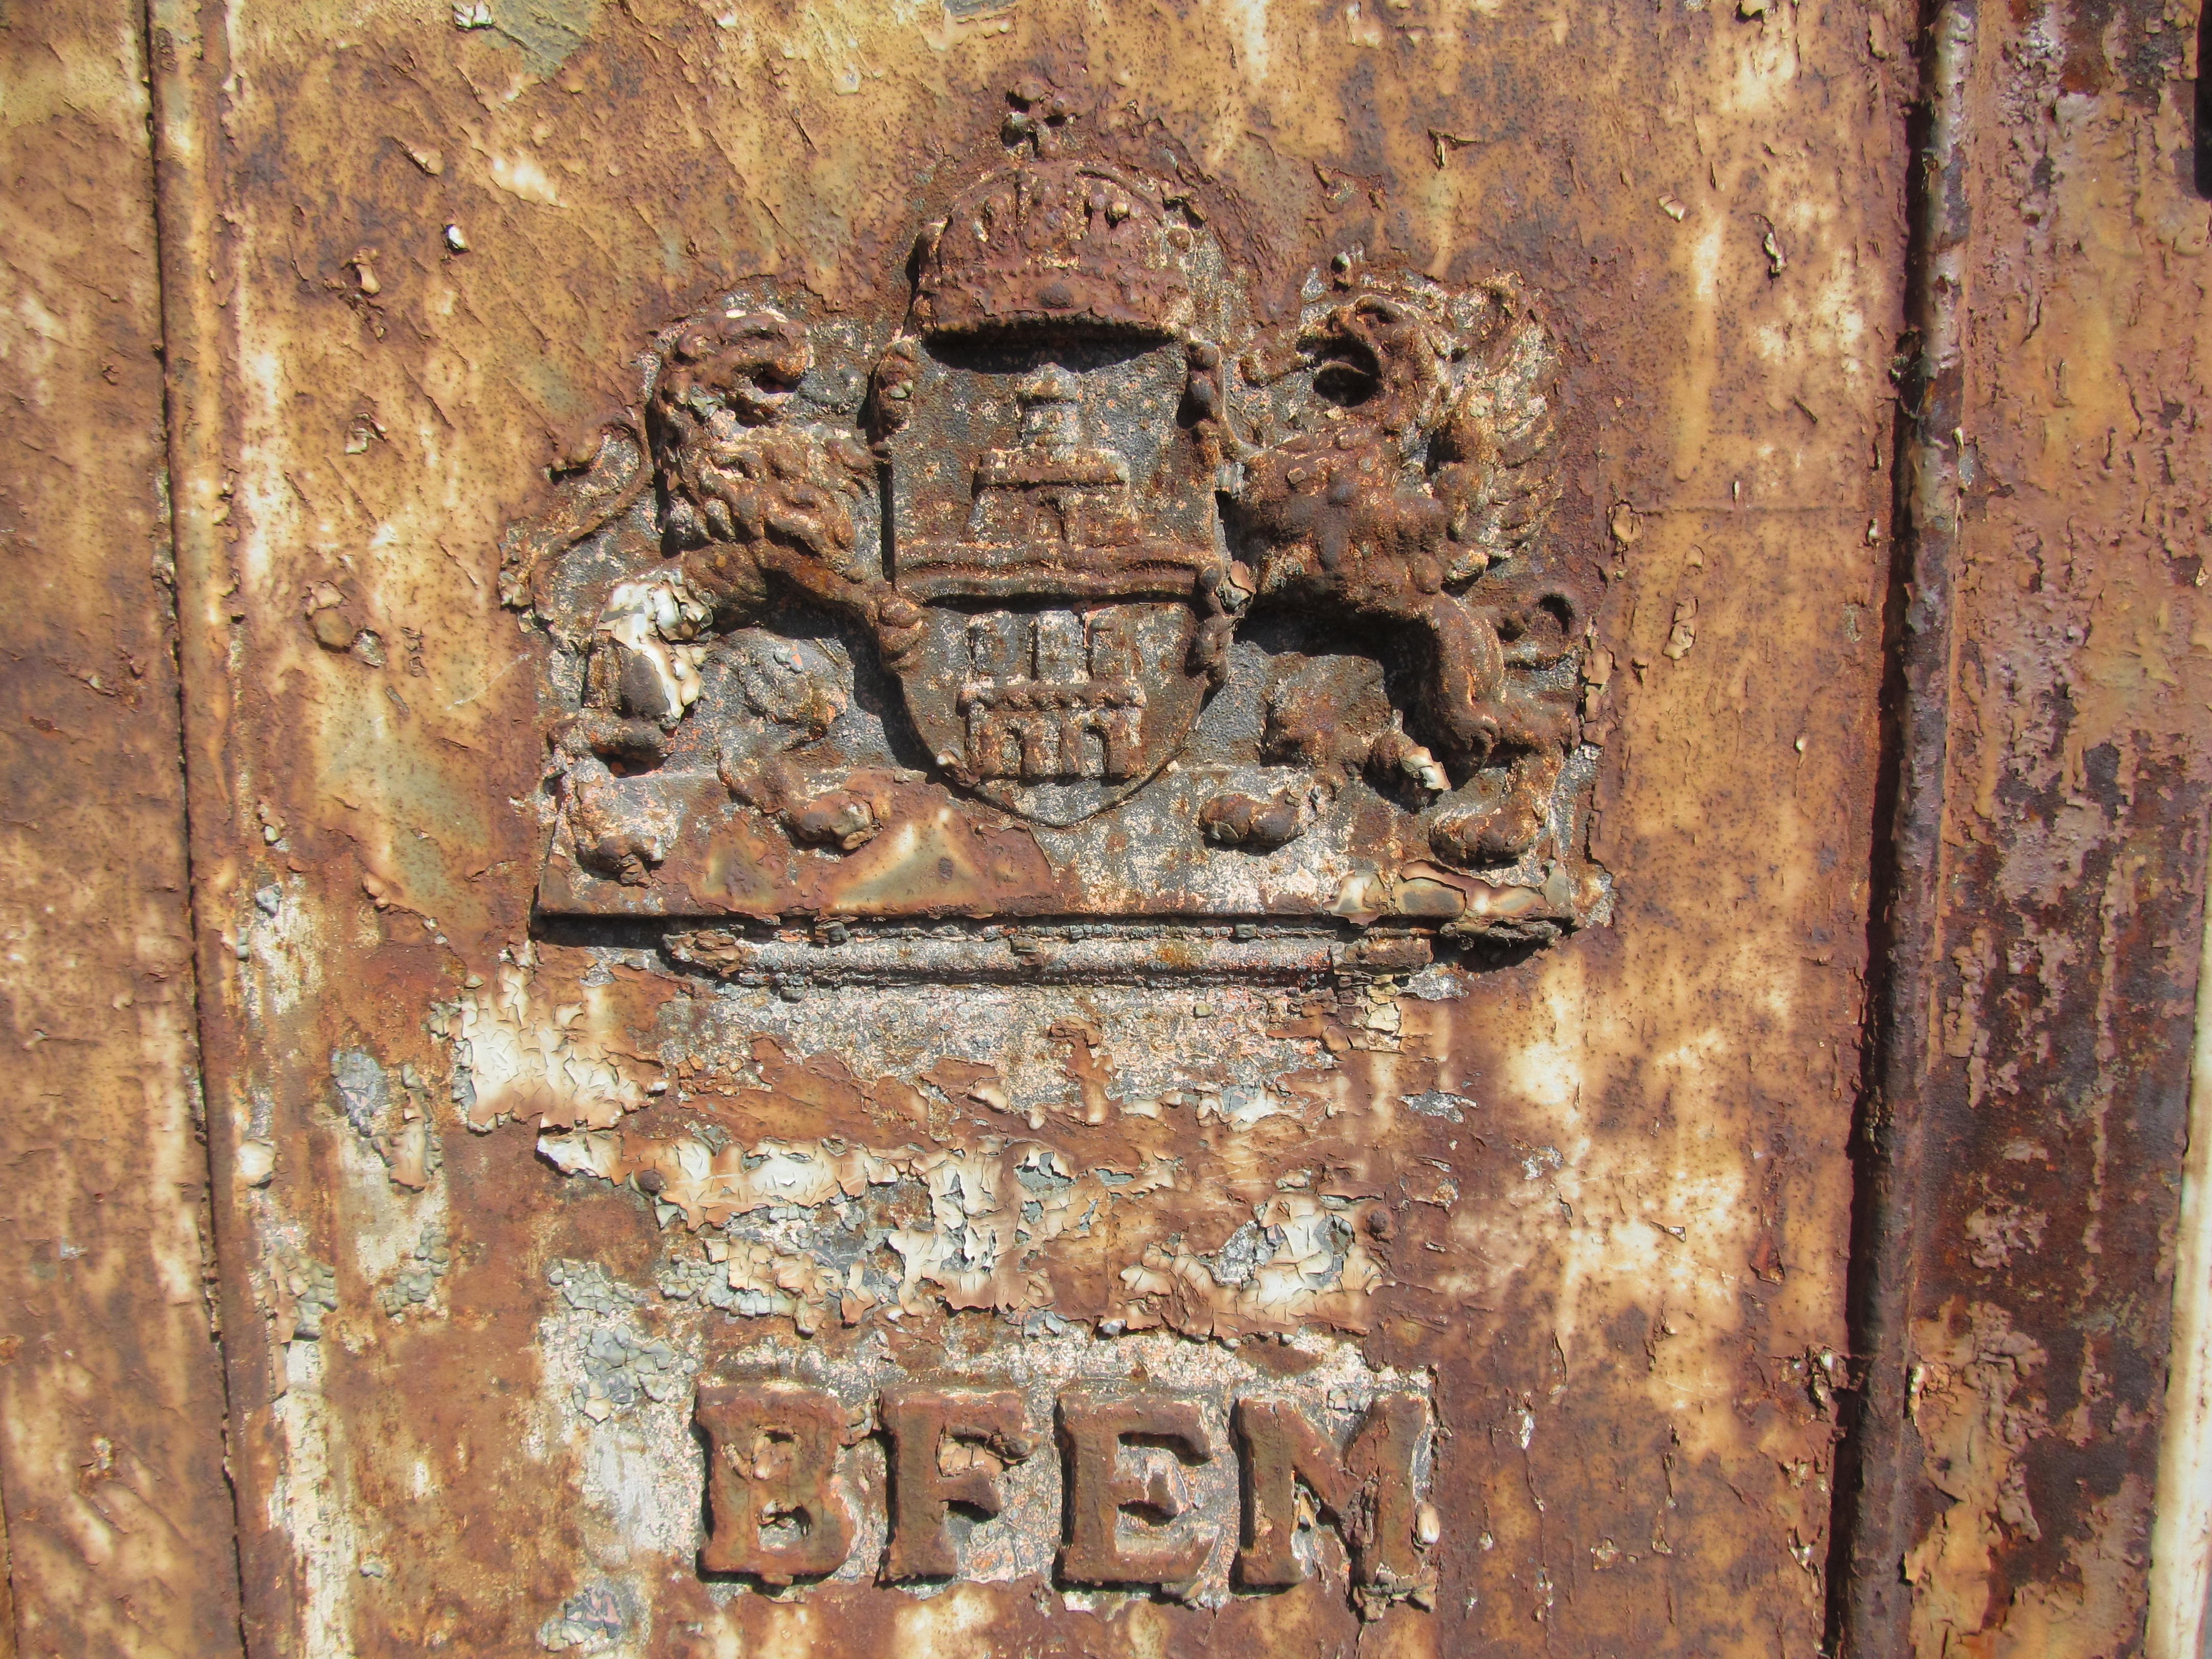
wood, texture, old, wall, rust, metal, electricity, current, art, temple, rusty, history, wardrobe, iron, carving, relief, middle ages, archaeological site, ancient history